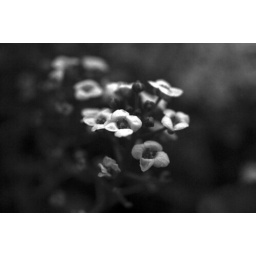
sweet little flowers in my window box